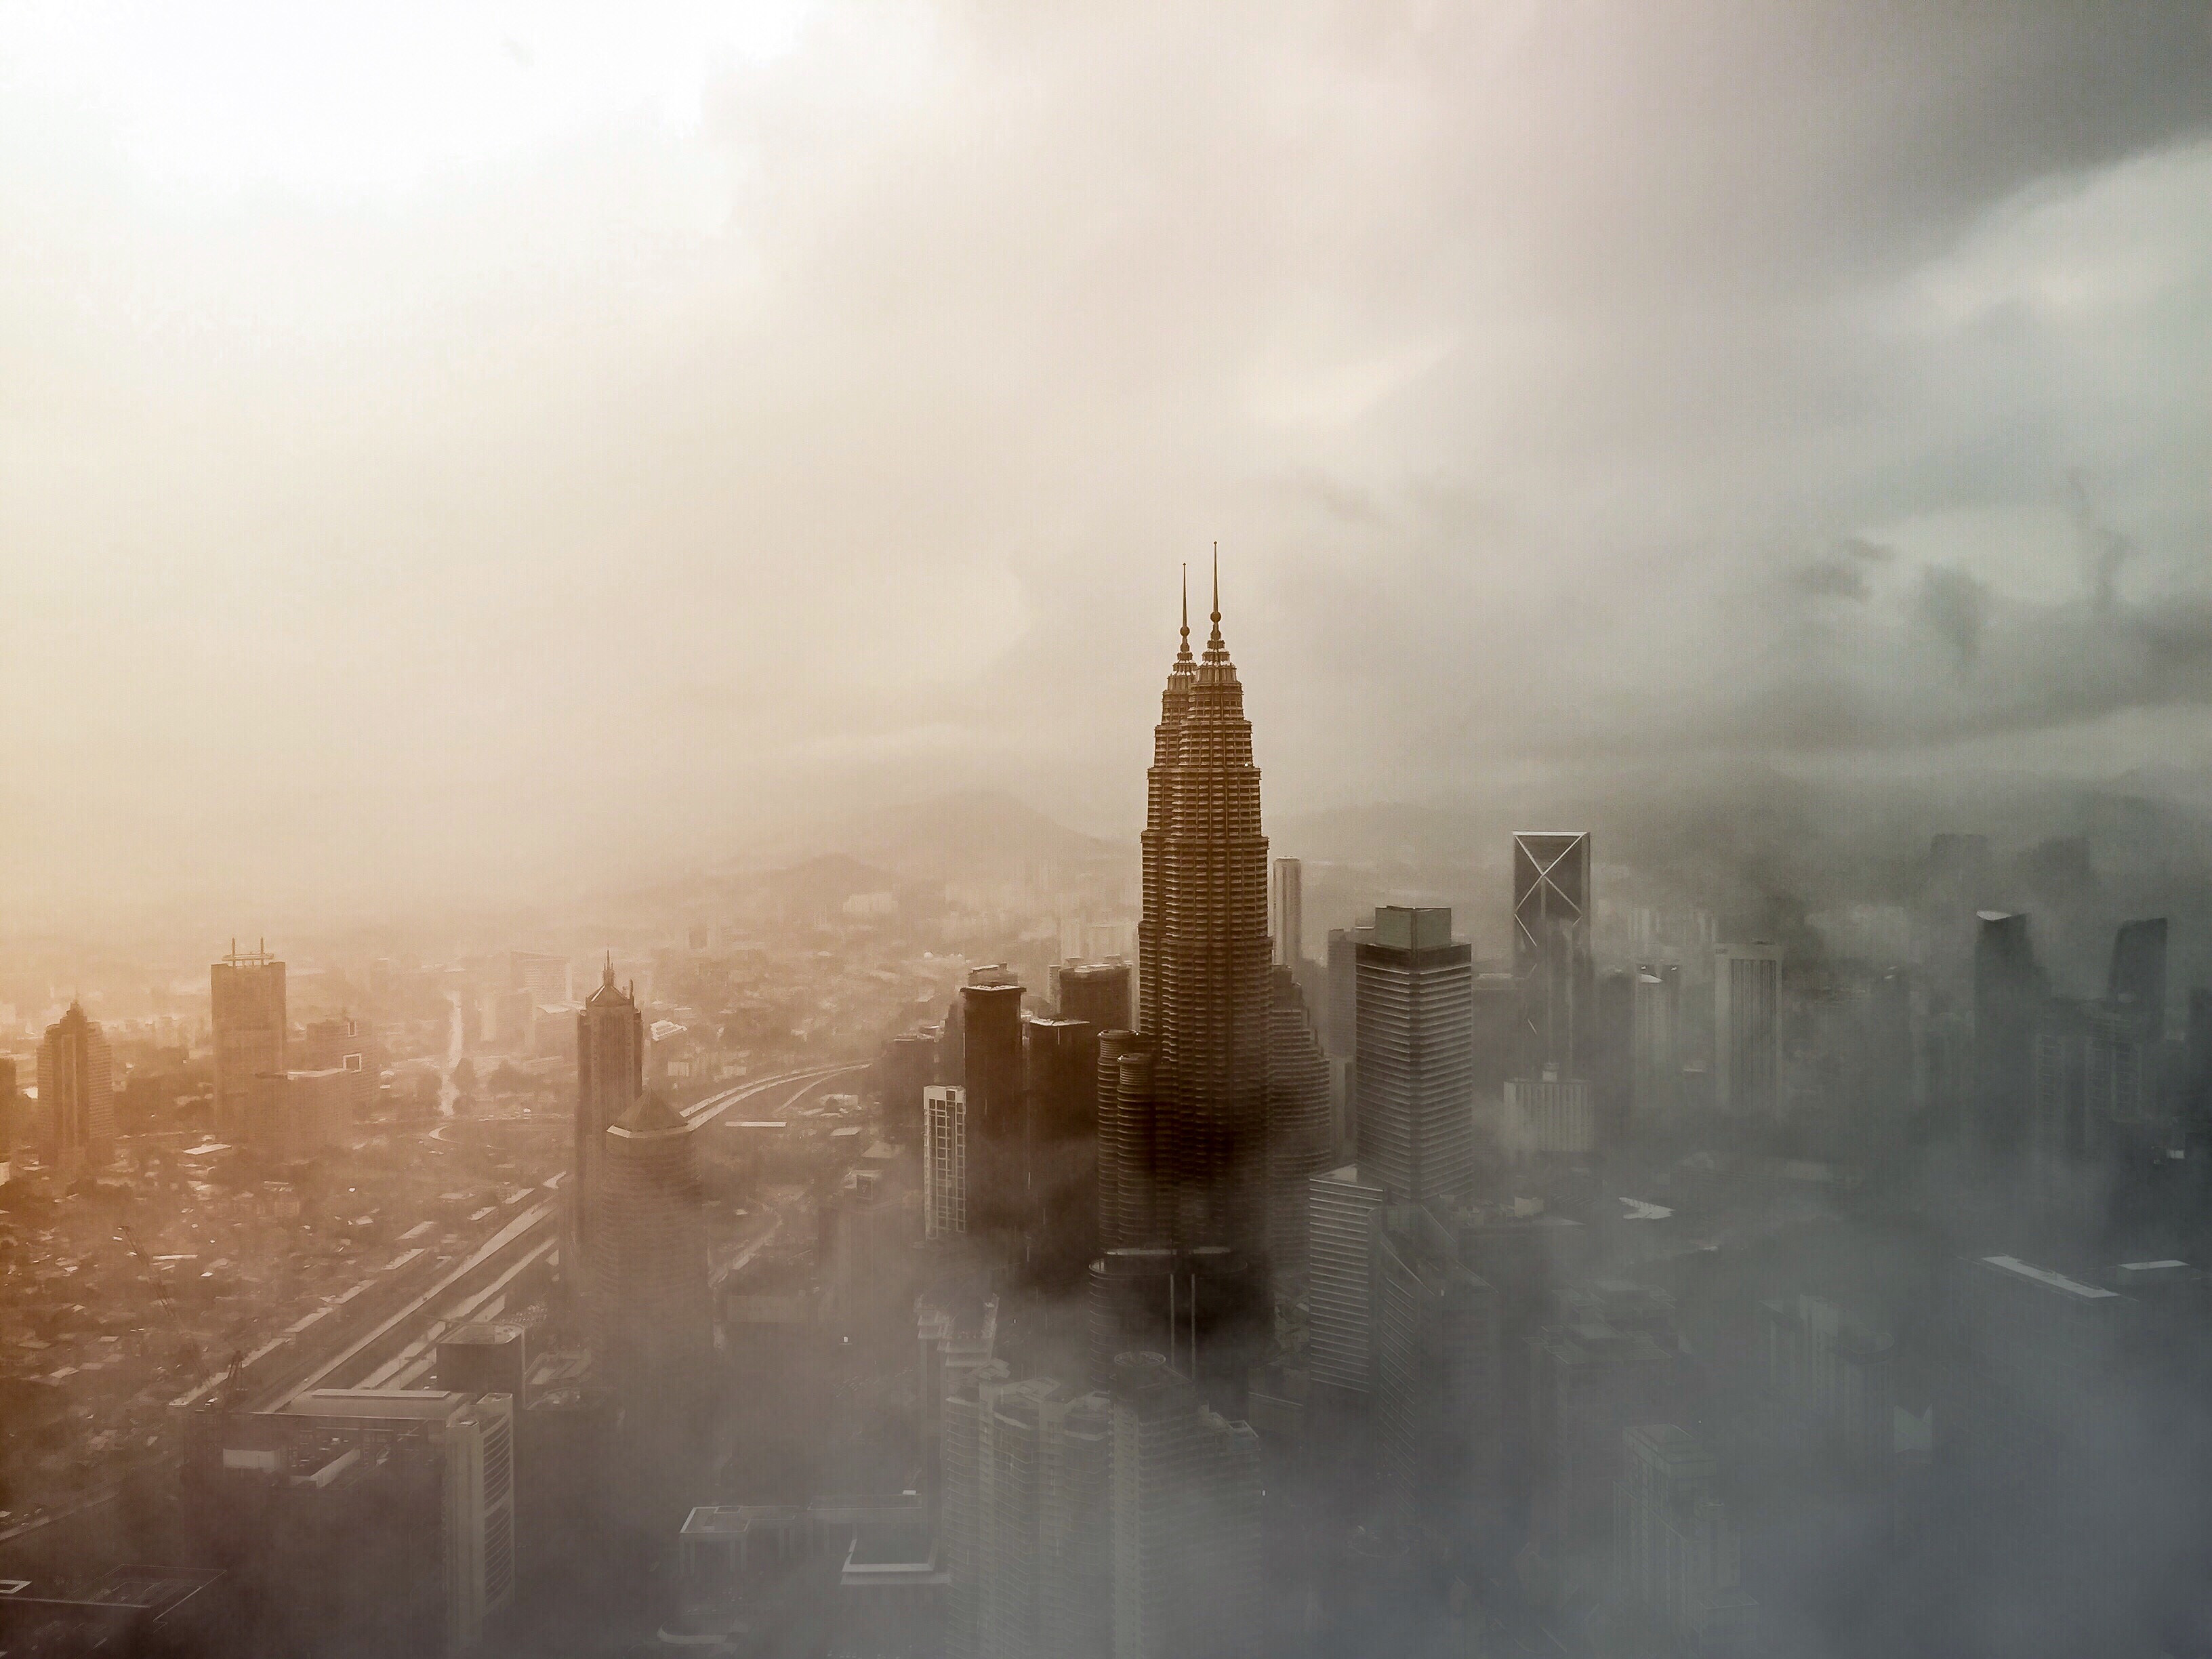
snow, winter, cloud, architecture, fog, mist, skyline, sunlight, morning, dawn, city, cityscape, reflection, weather, haze, skyscrapers, temple, buildings, atmospheric phenomenon